Air pollution measurement

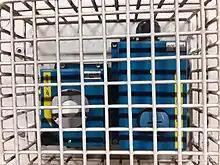
Carbon dioxide and nitrogen dioxide sensors at Birmingham New Street train station

Each different component of air pollution has to be measured by a different process, piece of equipment, or chemical reaction. Analytical chemistry techniques used for measuring pollution include gas chromatography; various forms of spectrometry, spectroscopy, and spectrophotometry; and flame photometry.